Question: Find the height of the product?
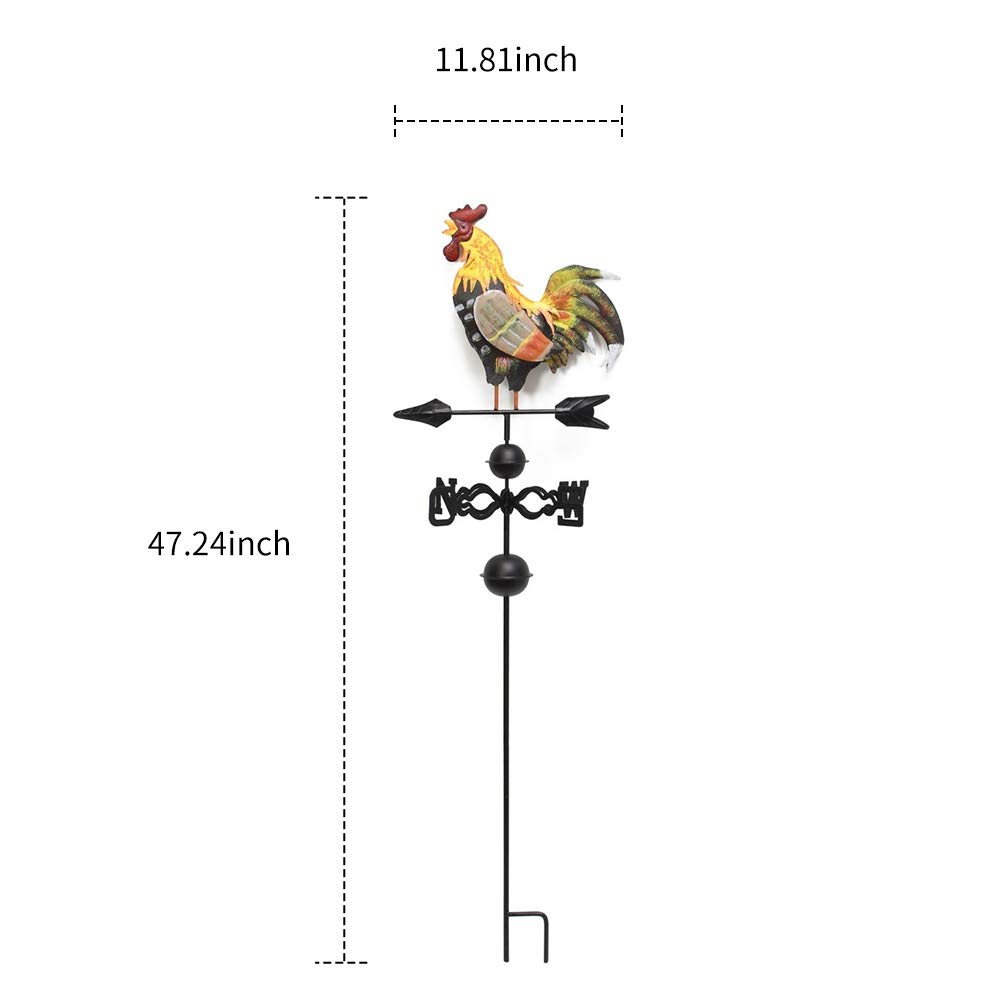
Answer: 47.24 inch